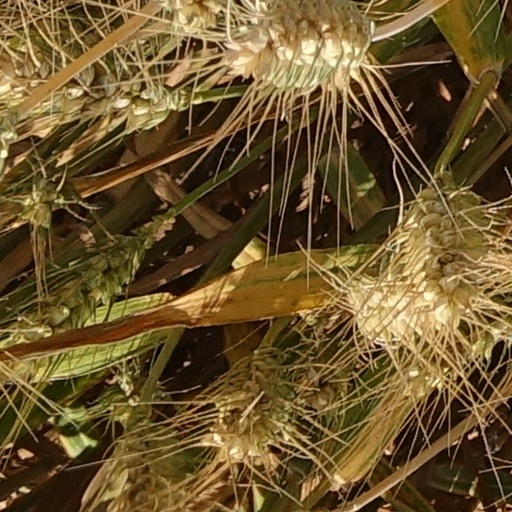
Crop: wheat